Koreans in Germany

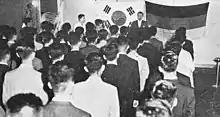
Kim Yu-taik, Chief of Economic Planning Board addresses workers to be dispatched to Germany from South Korea. 1962-08-16.

Some students, nurses, and industrial trainees from South Korea had already been in West Germany in the late 1950s. However, mass migration did not begin until the 1960s, when West Germany invited nurses and miners from South Korea to come as "Gastarbeiter"; their recruitment of labourers specifically from South Korea was driven not just by economic necessity, but also by a desire to demonstrate support for a country that, like Germany, had been divided by ideology. The first group of miners arrived on 16 December 1963, under a programme paid for largely by the South Korean government; German enterprises were not responsible for travel costs, but only for wages and language training. They had high levels of education compared with other "Gastarbeiter" of the same era; over 60% had completed high school or tertiary education. Nurses began arriving in large numbers in 1966. Koreans were one of the few non-European groups recruited; West German migration policy generally excluded workers of African and Asian origin during the 1950s through 1970s. After living in Germany, some Koreans migrated onwards to the United States under the relaxed entrance standards of the Immigration and Nationality Act of 1965. Though the South Korean workers came on limited-term contracts and most initially planned to return home, in the end, half of the workers enlisted ended up remaining in Germany. Throughout the 1970s, they staged protests demanding the right to stay, citing their contributions to the economy and health care system; in the end, the West German government refrained from expelling those whose work contracts had expired, instead letting them move on to other work.